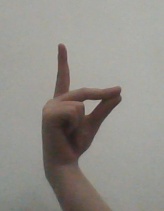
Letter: ta